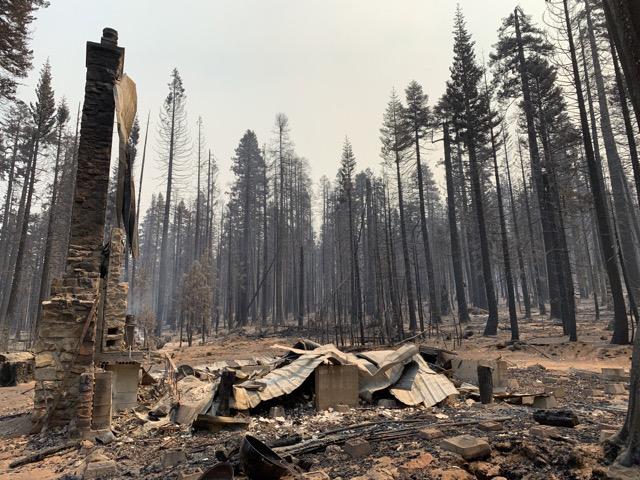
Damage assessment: destroyed